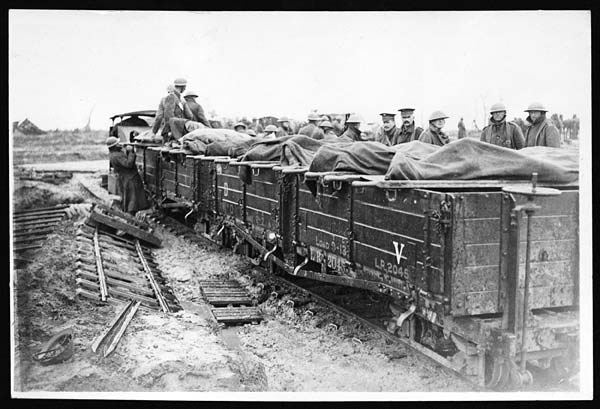
The train is carrying both bodies and soldiers.

RAILROAD WORKERS STANDING NEXT TO A TRAIN CAR WITH SUPPLIES

A train full of dead bodies and soldiers is moving down tracks.